Mark Scheifele

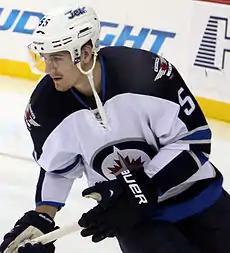
Scheifele with the Winnipeg Jets in 2014

Mark Scheifele (born March 15, 1993) is a Canadian professional ice hockey centre and alternate captain for the Winnipeg Jets of the National Hockey League (NHL). He was selected by the Jets in the first round, seventh overall, of the 2011 NHL entry draft, becoming the Jets' first-ever draft pick after relocating from Atlanta.